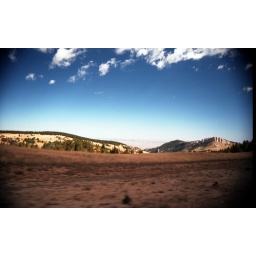
View from the van while driving across Wyoming.Photographs from our 1990 cross-country road trip in a borrowed Ford Econoline van.